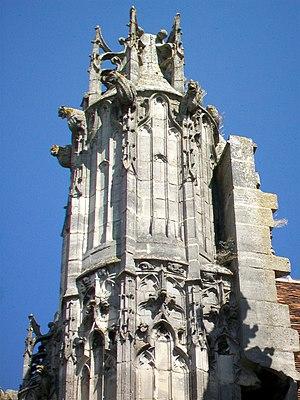
Le pinacle sud de la façade occidentale de 1510-1520.
L'église Saint-Pierre est une ancienne église catholique située à Senlis, en France. Elle a été désaffectée à la Révolution et connut de différentes affectations, notamment celle de marché couvert. Salle polyvalente municipale depuis 1979, elle a été fermée au public en 2009 en raison de son mauvais état, puis rouverte en mai 2017 après huit années de travaux.